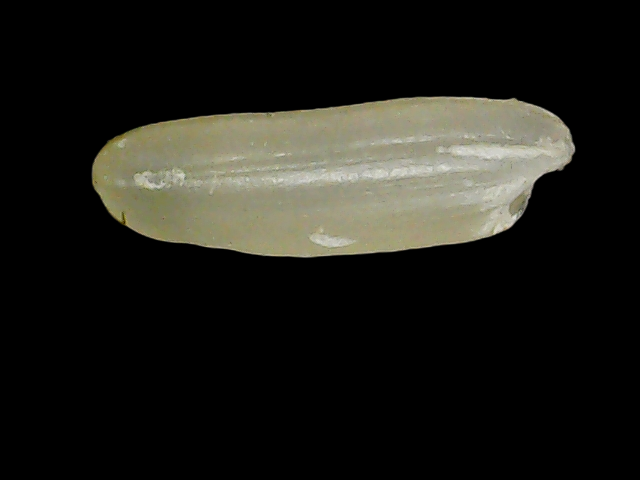
Rice variety: Binadhan11